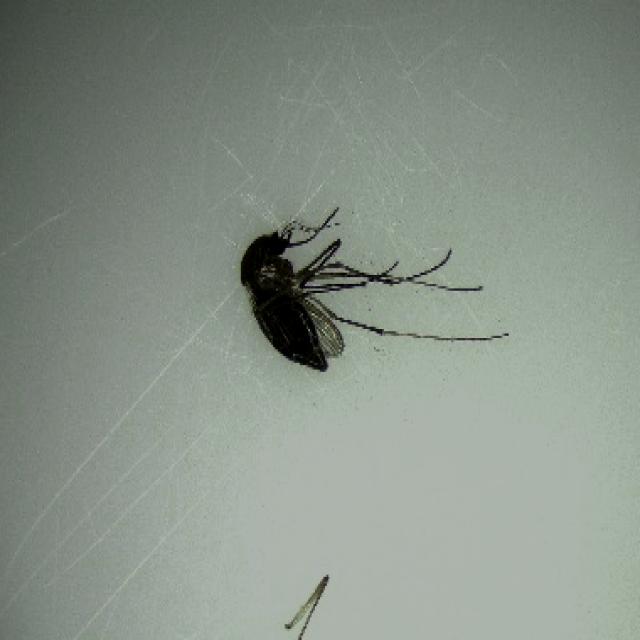
Species: culex_tritaeniorhynchus